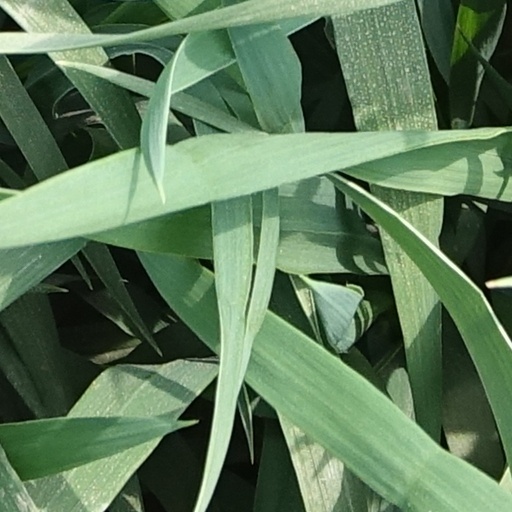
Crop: wheat